The Outcasts (1982 film)

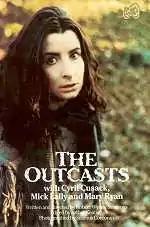
Poster for The Outcasts

The Outcasts, written and directed by Robert Wynne-Simmons and starring Mary Ryan and Mick Lally, is an Irish film completed in 1982 and broadcast in 1984 as part of UK's Channel 4 Film on Four series. It was the first Irish feature film in 50 years, and as such started the revival of the Irish film industry.